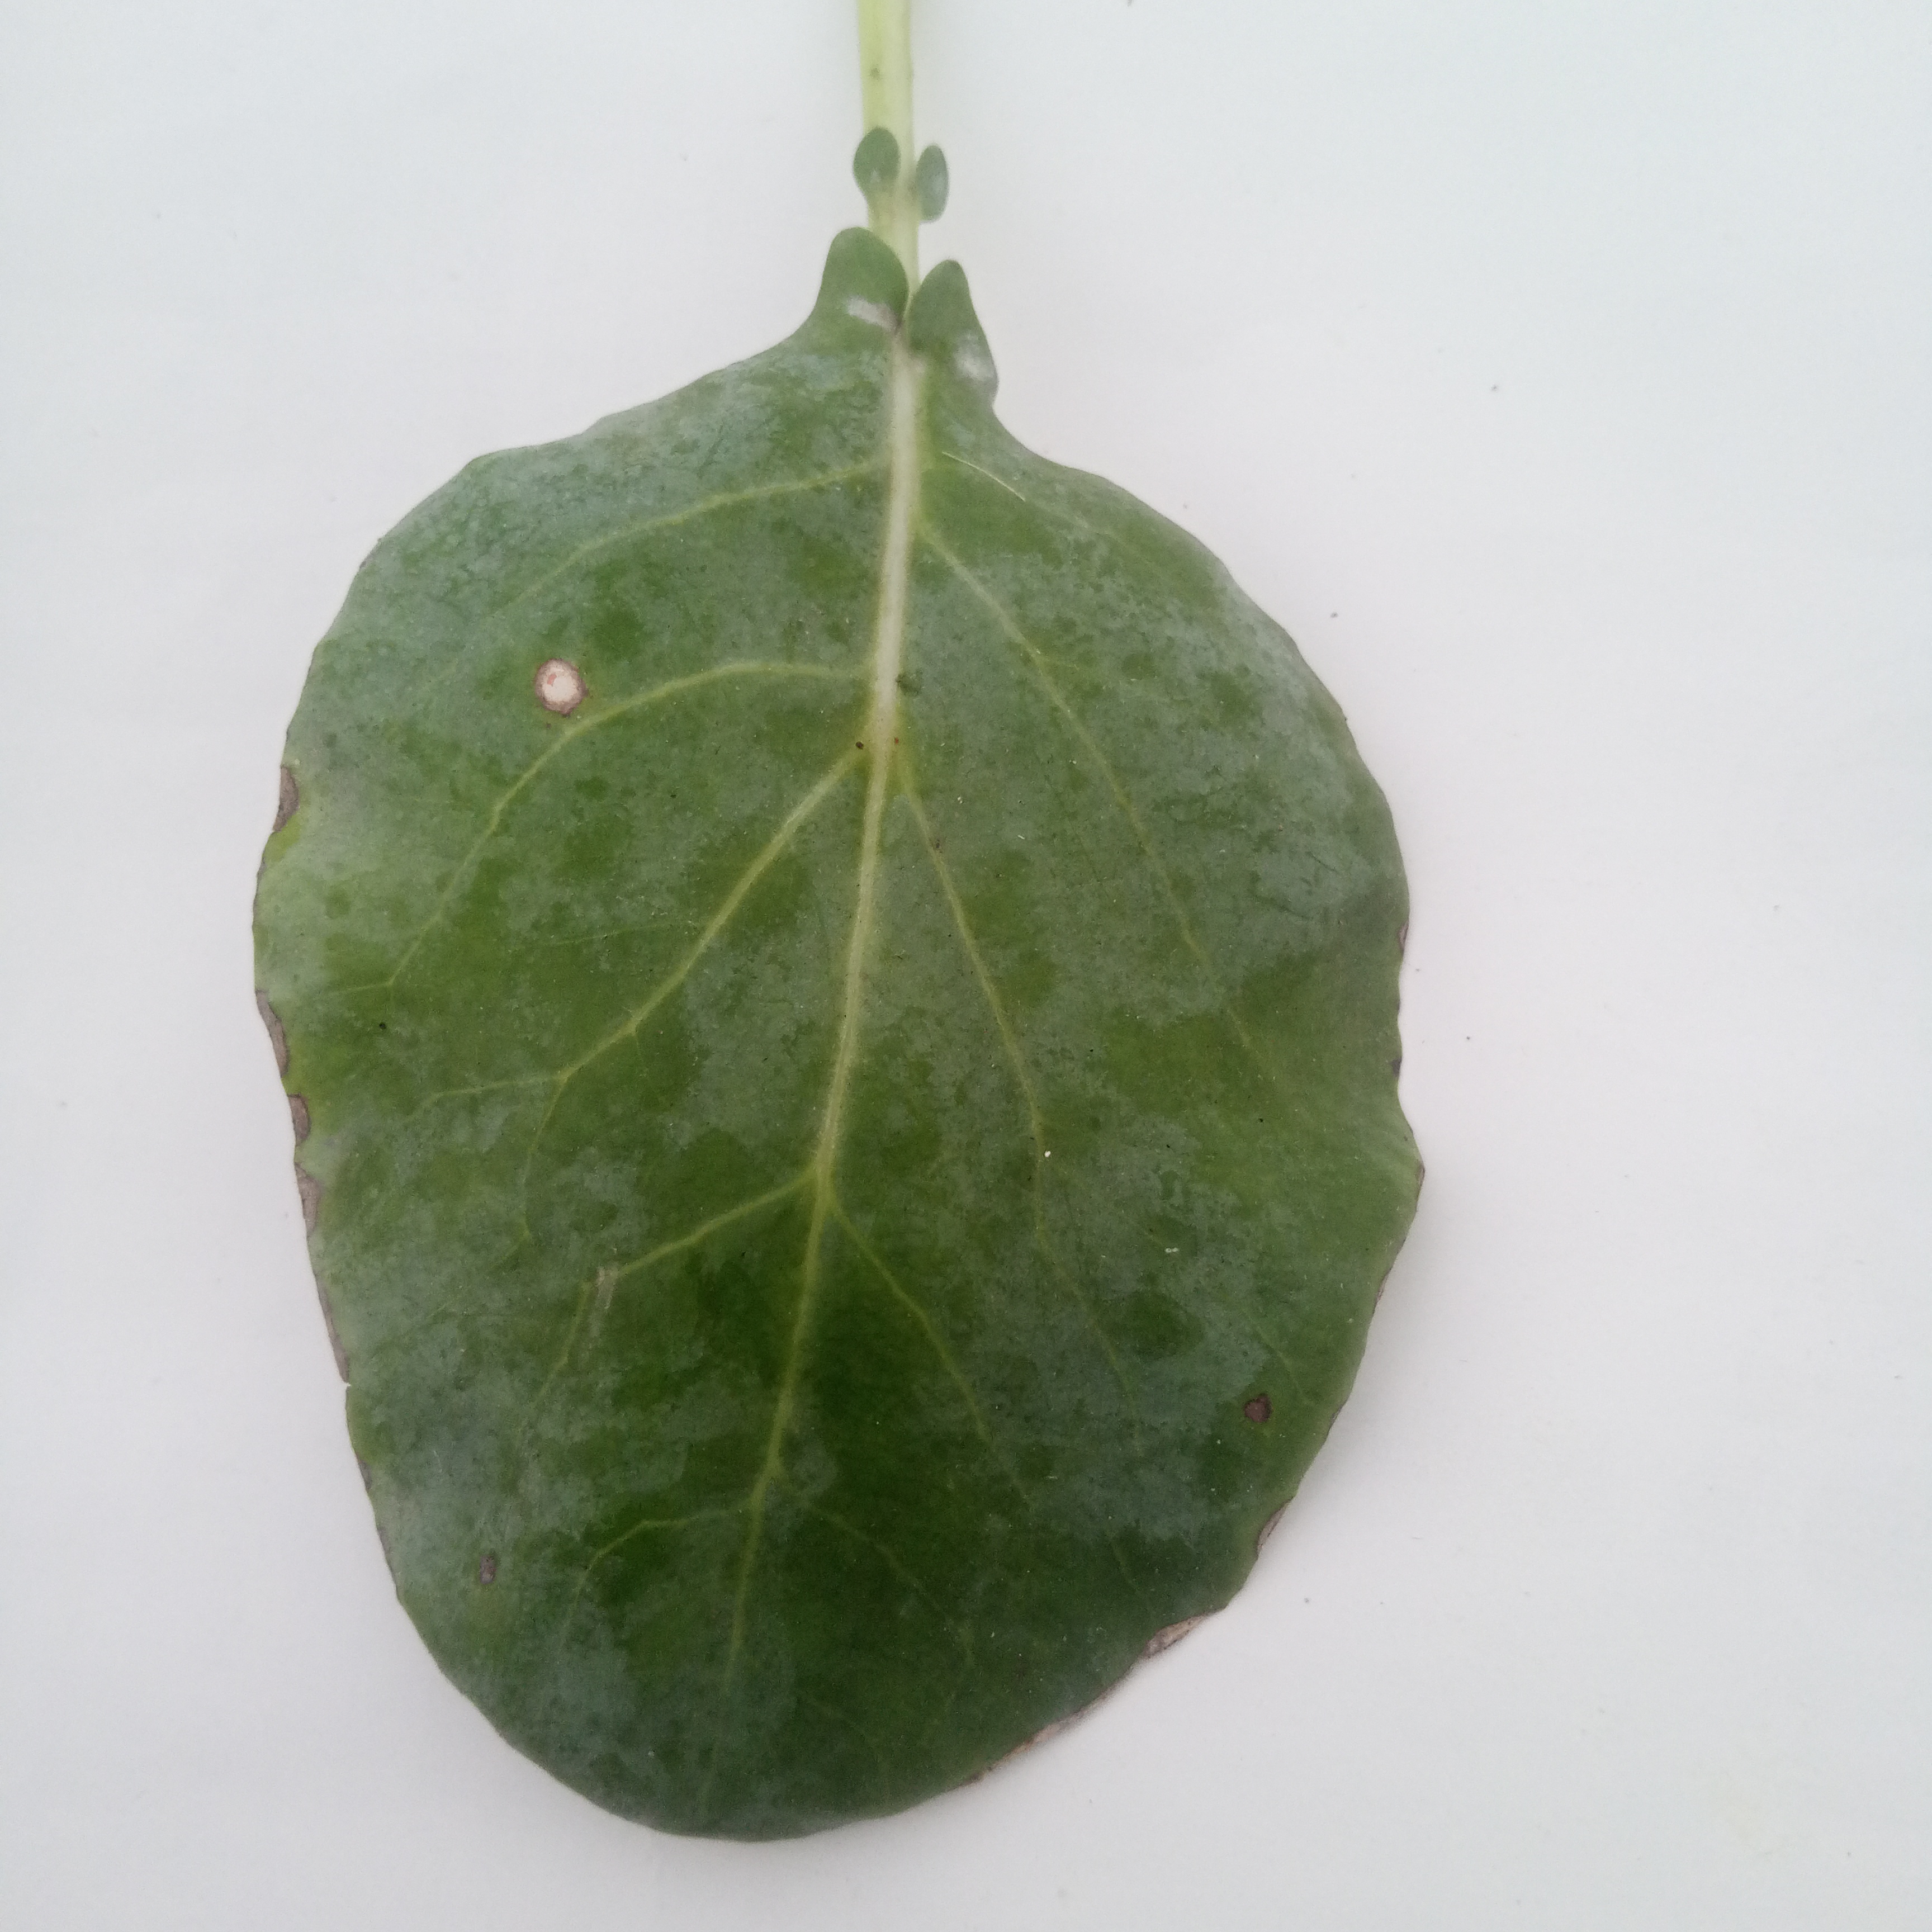
Label: Insect Hole